Gunnar Gunnarsson Helland

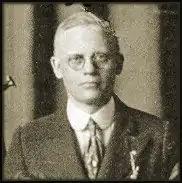
Gunnar Gunnarsson Helland

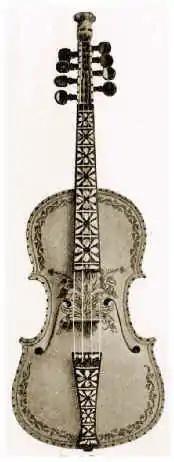
Hardanger fiddle built by Gunnar Gunnarsson Helland. From a brochure for Helland Brothers

Gunnar Gunnarsson Helland (January 26, 1885 – April 20, 1976) was a Norwegian-American Hardanger fiddle maker.